LUT University

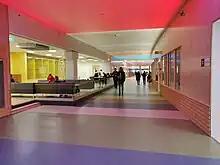
LUT and LAB joint Lahti Campus and its color changing ceiling

The Lahti campus hosts several student guilds, which are responsible for the students on the Lahti campus. LAB University of Applied Sciences also has their own student guilds on campus for their respective fields.